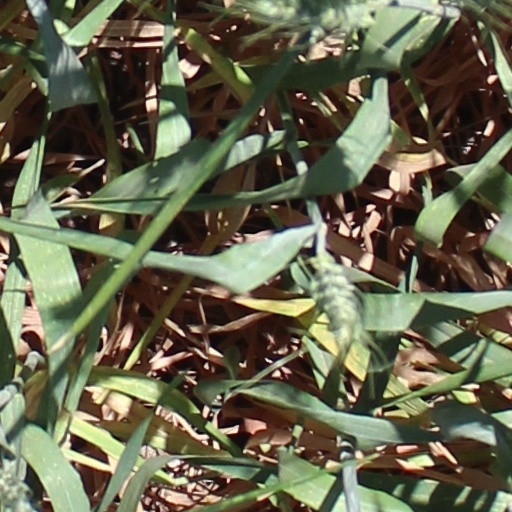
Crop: wheat